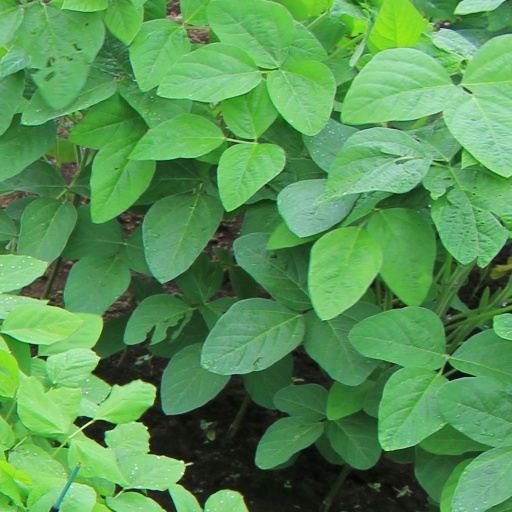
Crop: soybean